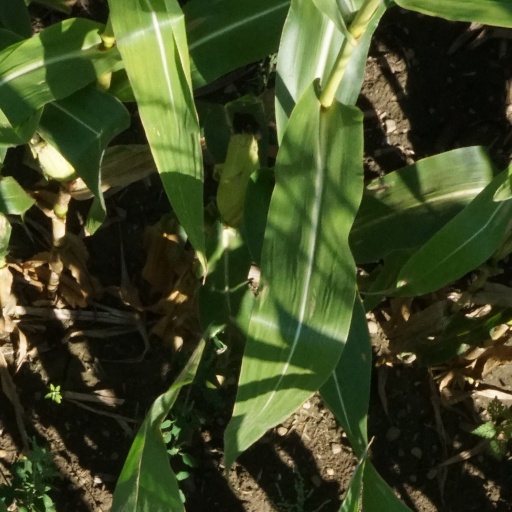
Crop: maize; corn